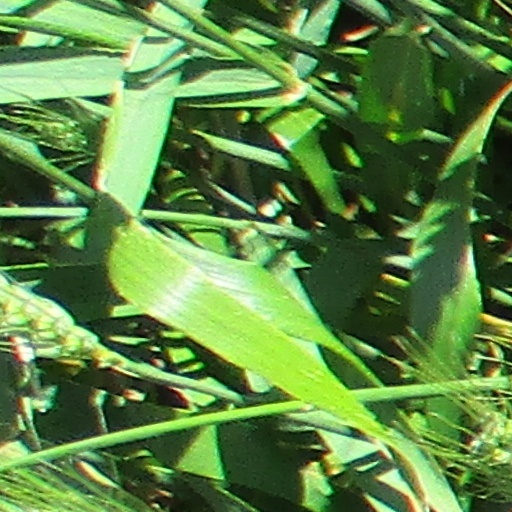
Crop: wheat